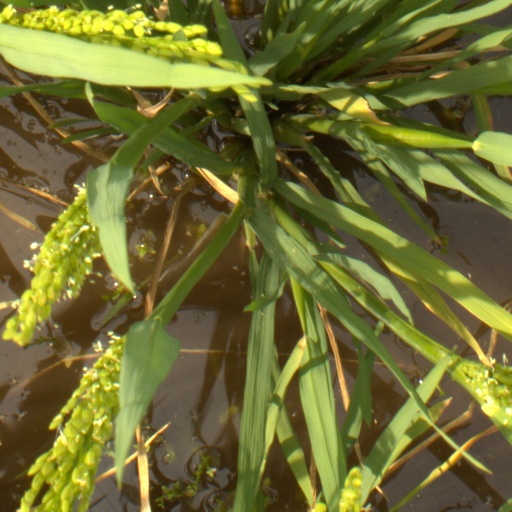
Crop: rice